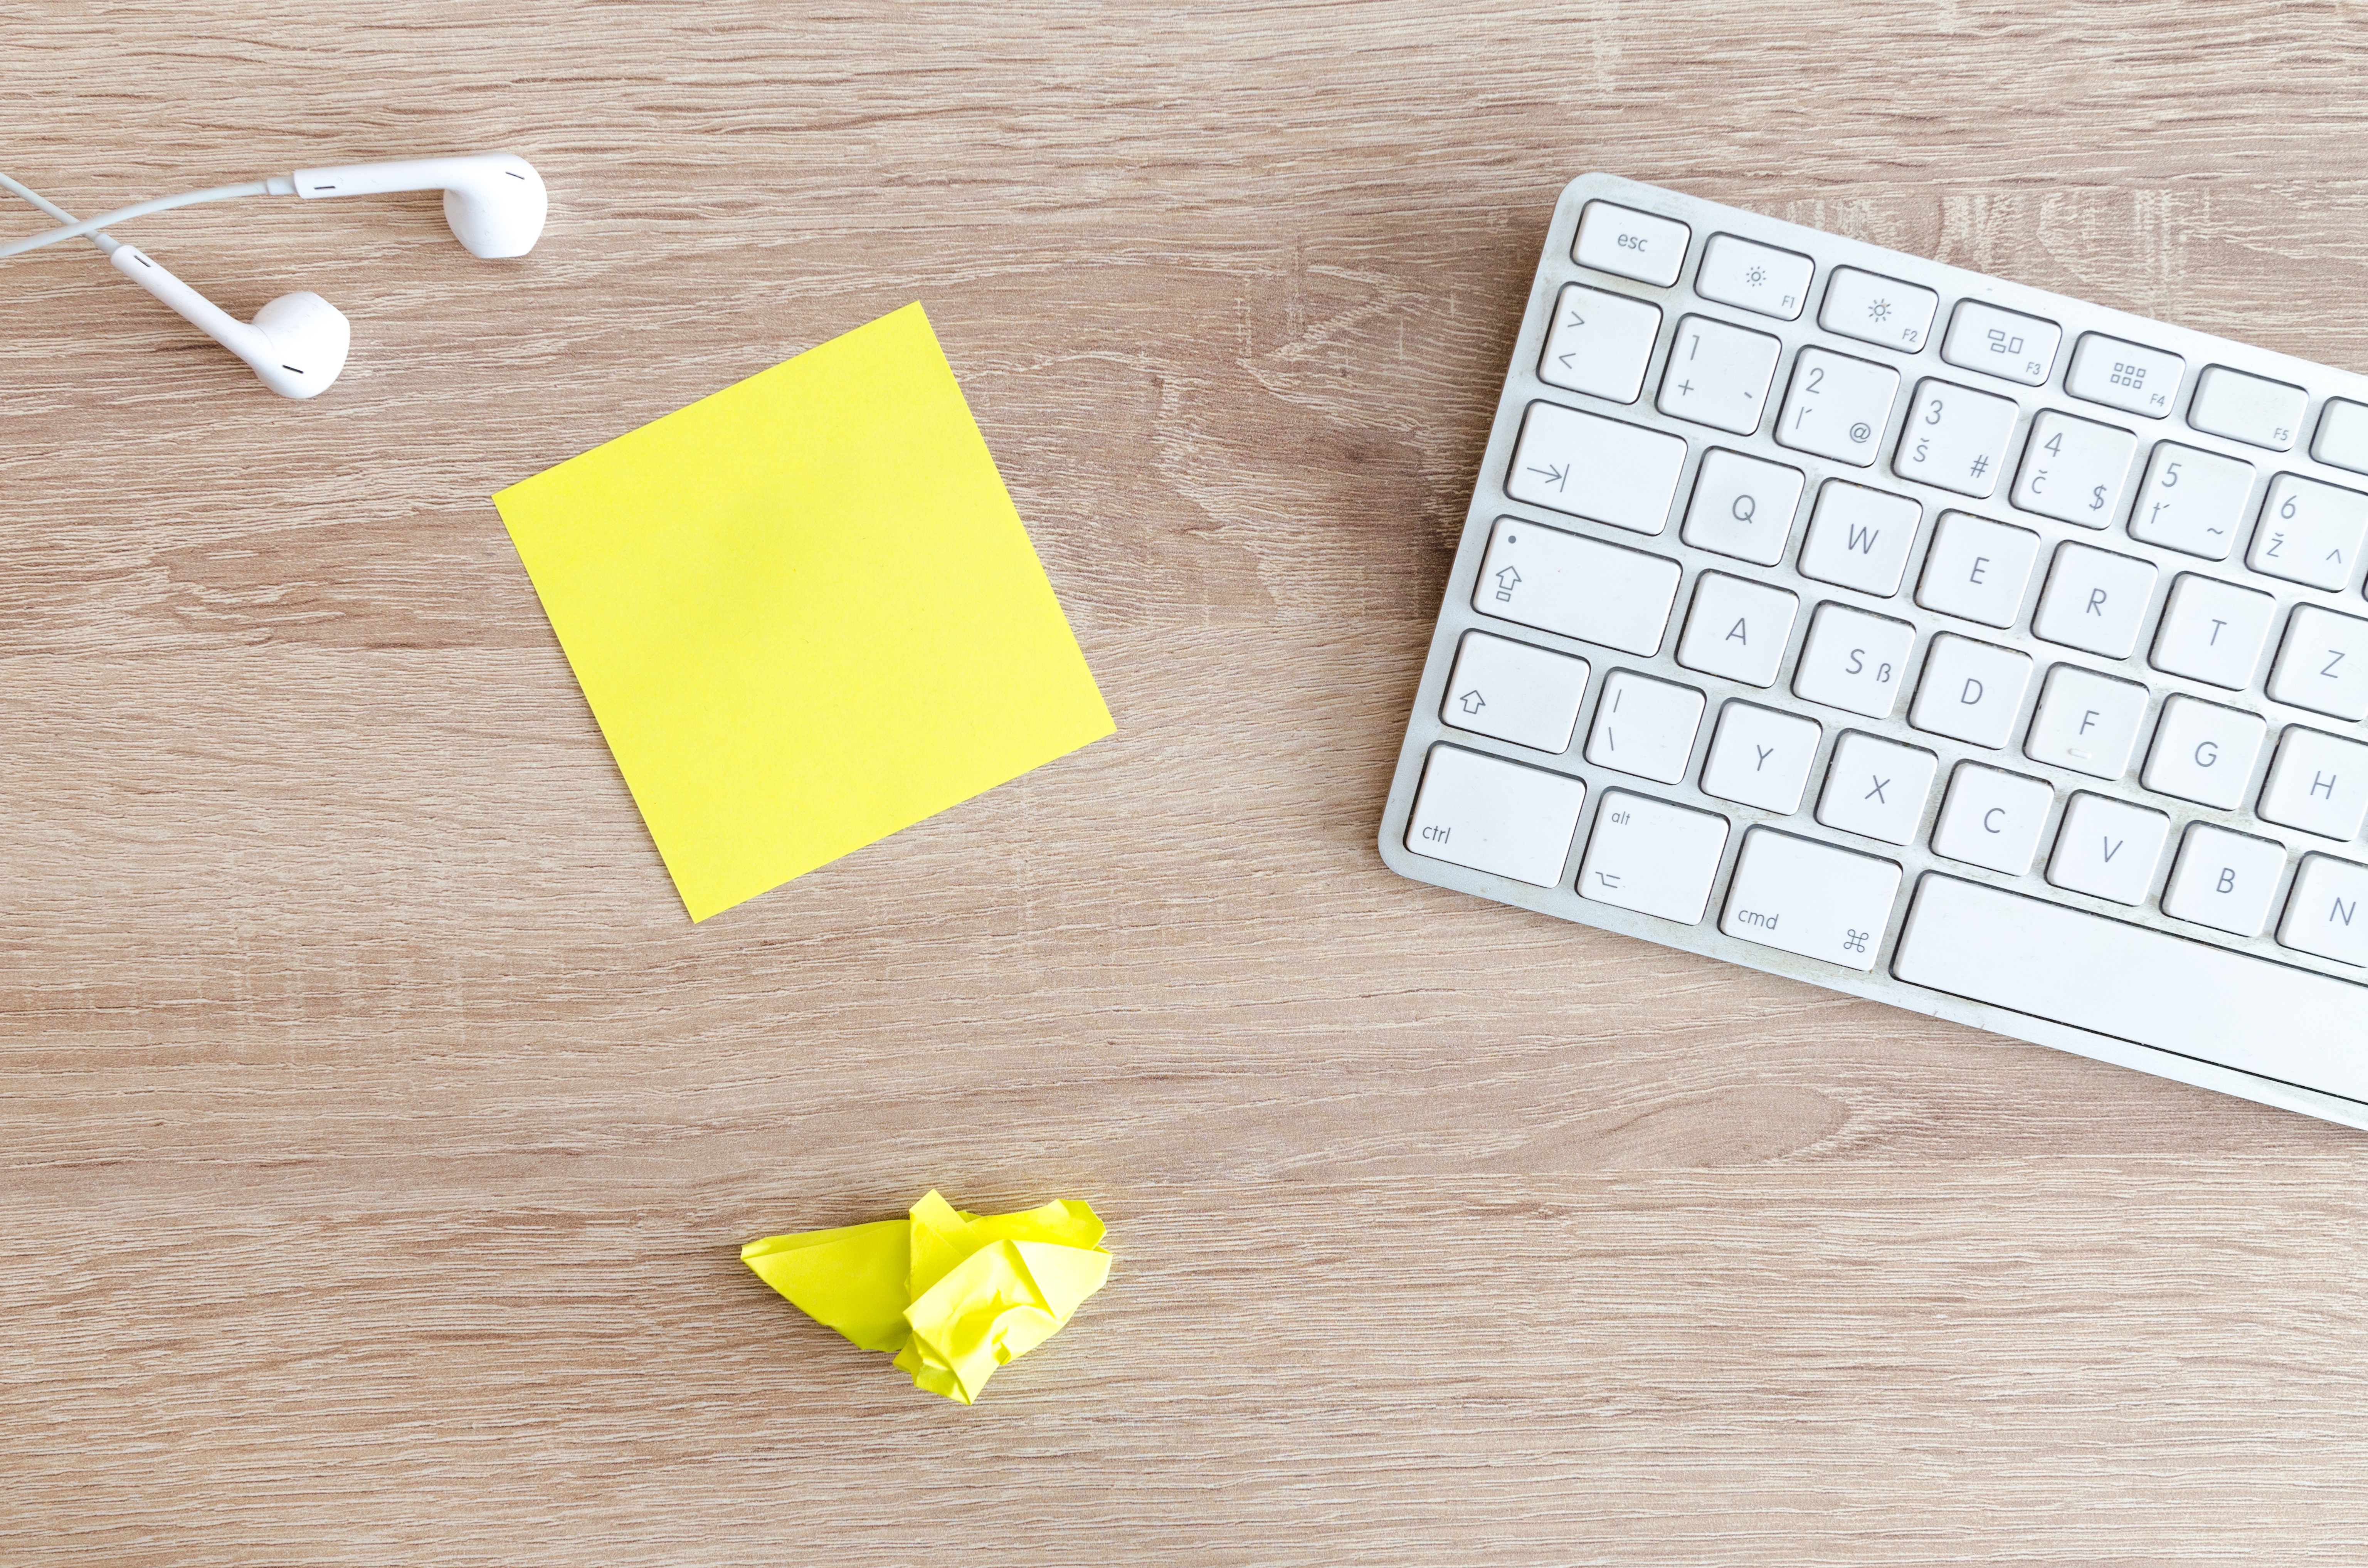
laptop, desk, notebook, computer, work, working, table, coffee, wood, keyboard, technology, white, view, mouse, notepad, meeting, cup, internet, workspace, space, desktop, office, communication, empty, professional, business, object, yellow, paper, above, blank, art, place, background, creativity, rectangle, wooden, message, digital, freelance, pc, document, information, top, supply, workplace, paperwork, copy, mockup, copyspace